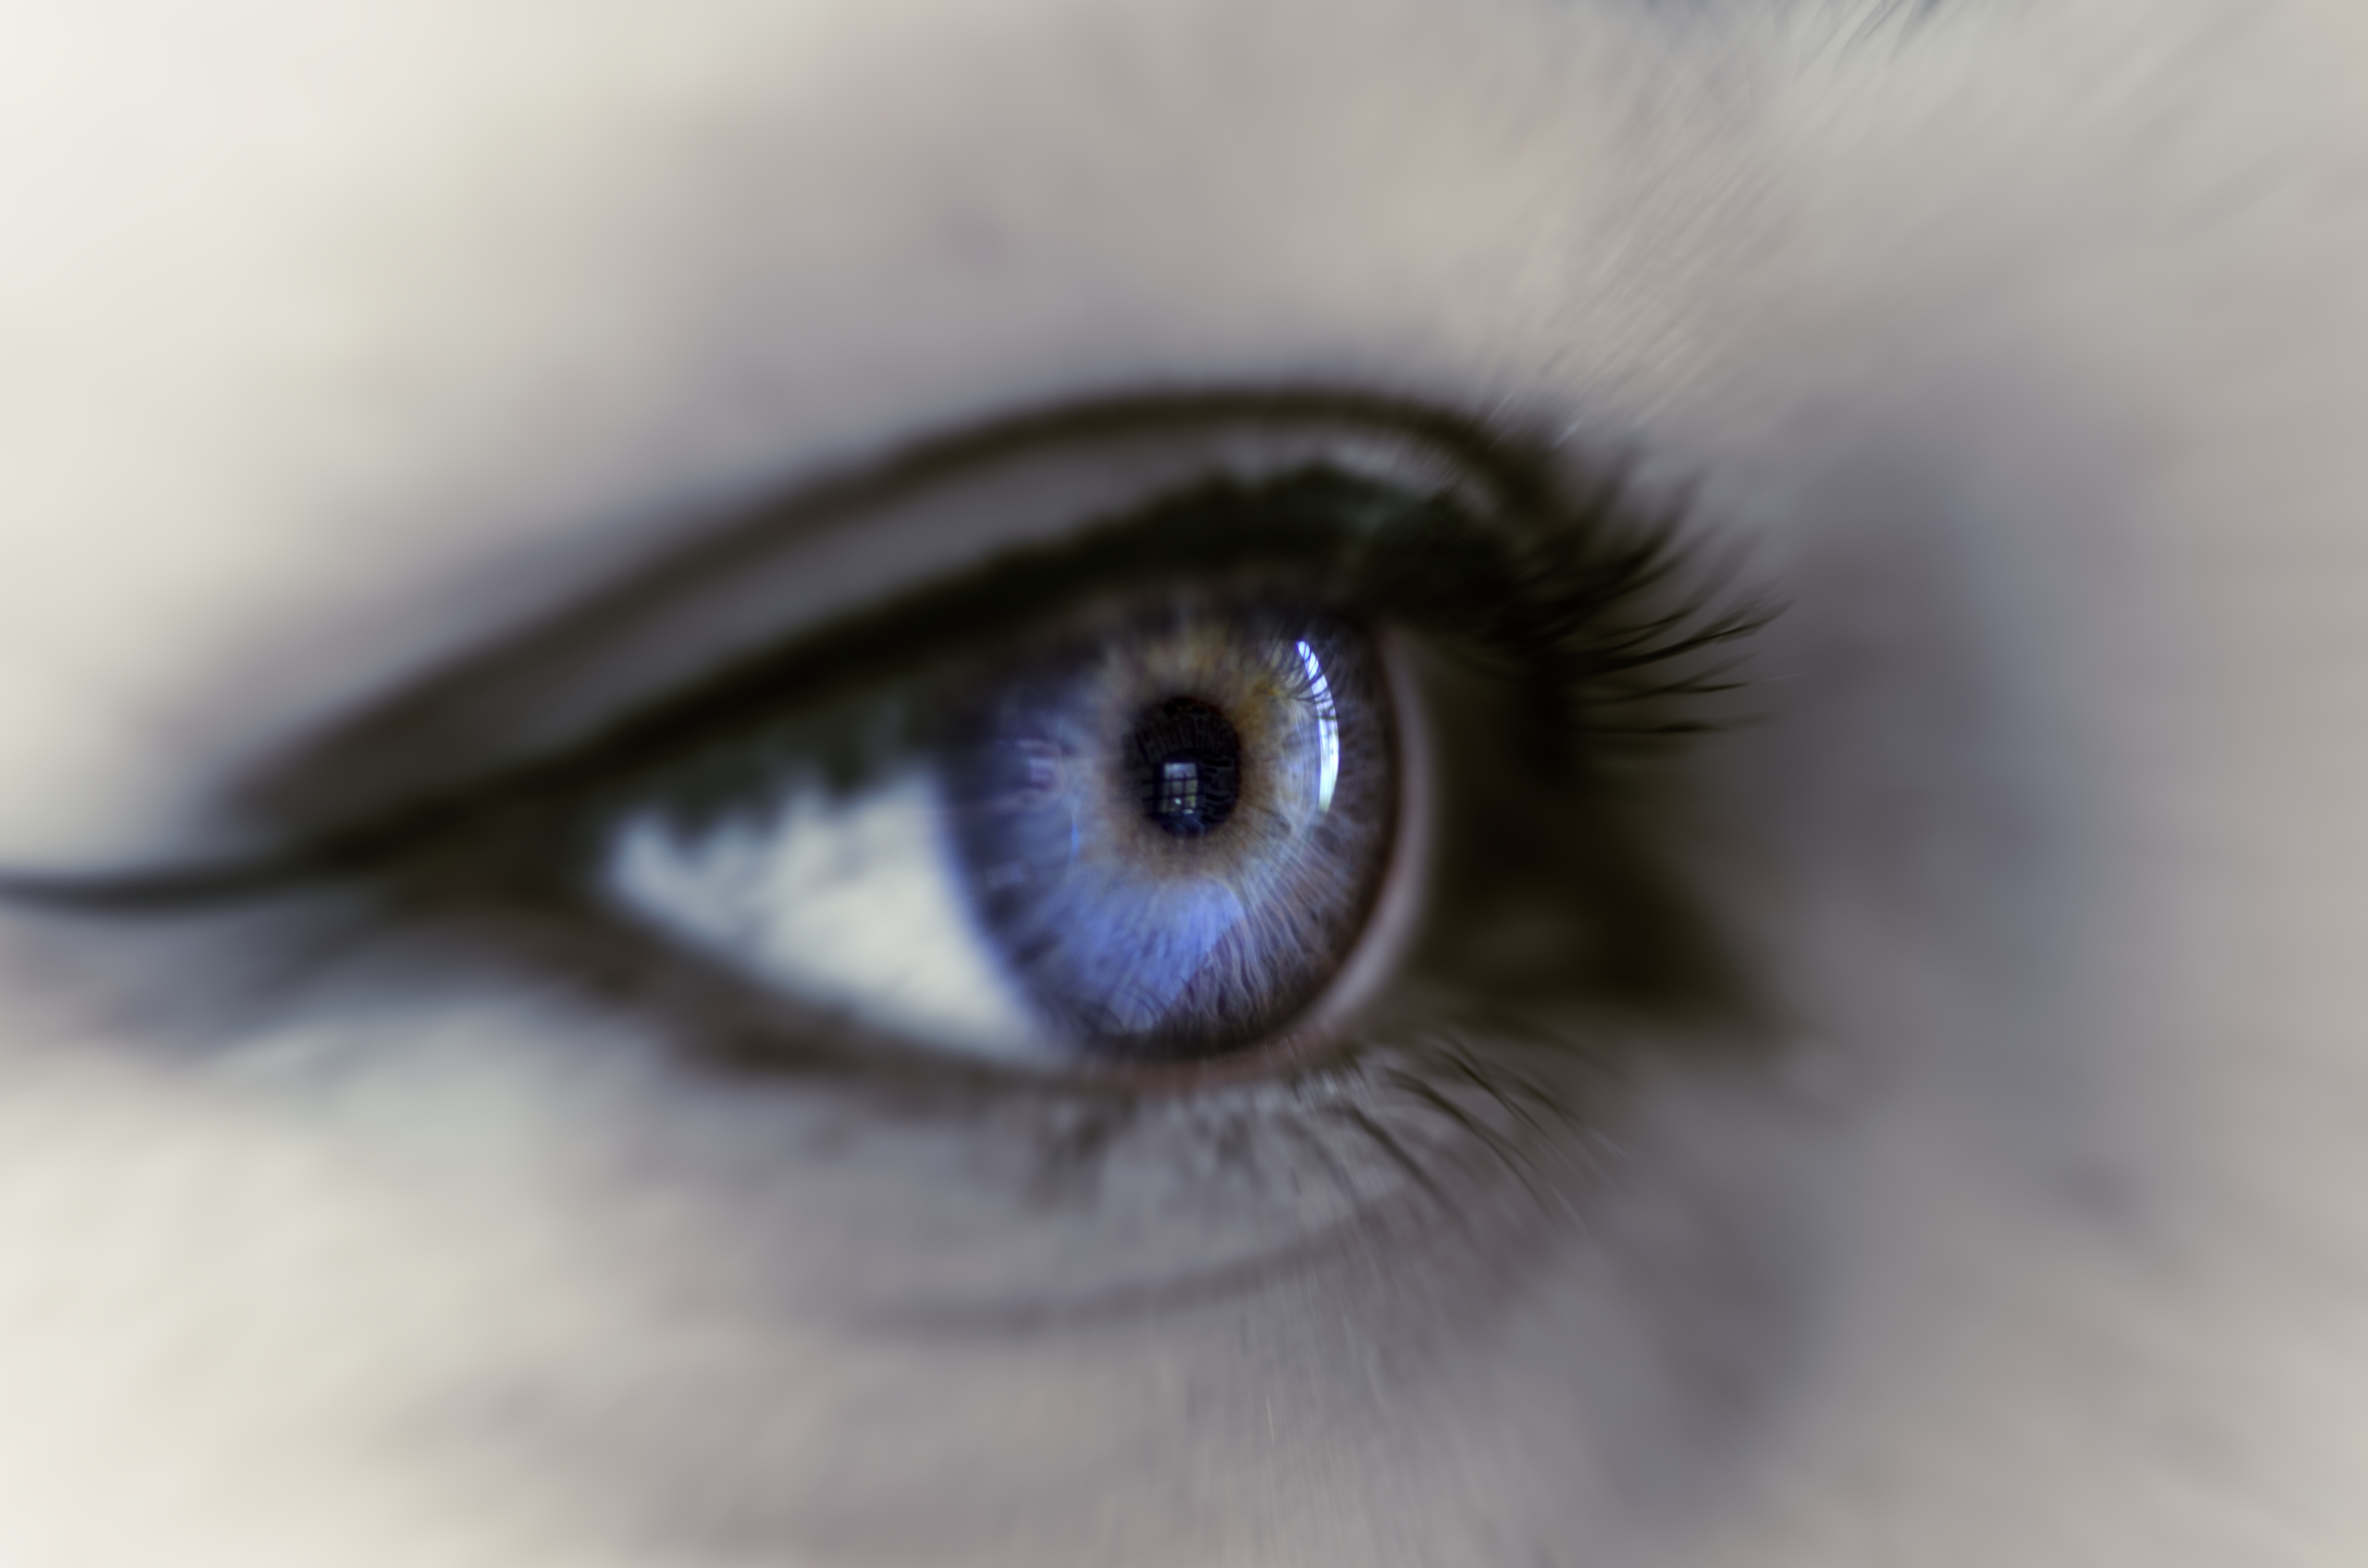
photography, blue, eyelash, close up, human body, face, nose, iris, eye, head, organ, sss, macro photography, vision care, eyelash extensions, fff, ddd